Rina Ketty

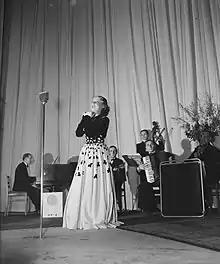
Rina Ketty (Amsterdam, 1946)

Rina Ketty (1 March 1911 – 23 December 1996), whose real name was Cesarina Picchetto, was an Italian singer. She is best known for singing the legendary song "J'attendrai," which became a huge hit during World War II and was appreciated by Allied soldiers and Axis soldiers alike (equalled only by Lale Andersen's "Lili Marleen" and, perhaps, by Vera Lynn's "We'll Meet Again").